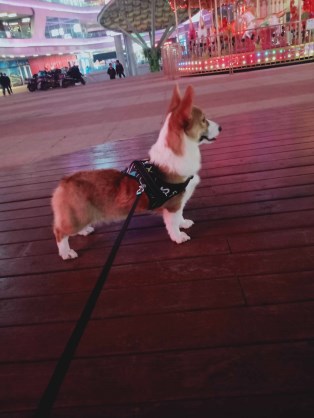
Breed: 2909-n000116-Cardigan